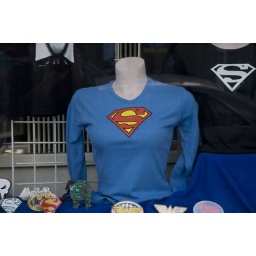
Superwoman shirt in store window in Philly